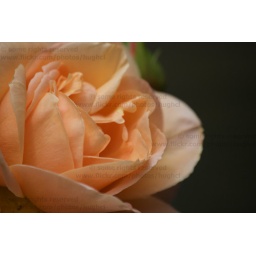
Lovely peach coloured rose, in the garden of the holiday home i stayed in. Sun shining directly on to the flower